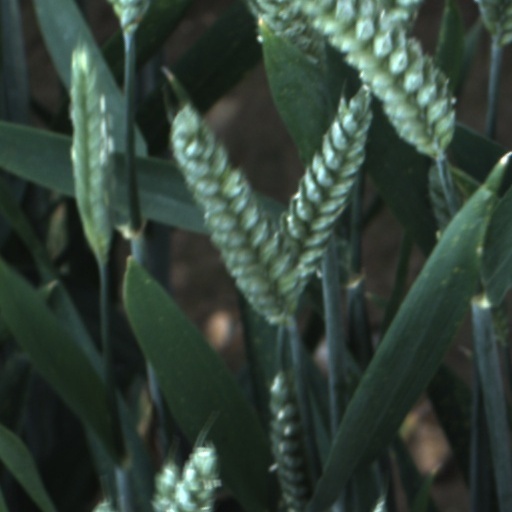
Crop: wheat